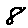
Label: 8